Batok

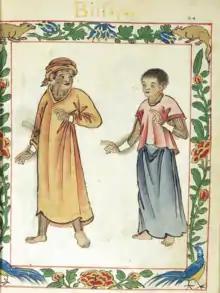
A Visayan "timawa" (warrior-nobility) couple in the "Boxer Codex" (c. 1590)

Tattoos were made by skilled artists using the distinctively Austronesian hafted tattooing technique. This involves using a small hammer to tap the tattooing needle (either a single needle or a brush-like bundle of needles) set perpendicular to a wooden handle in an L-shape (hence "hafted"). This handle makes the needle more stable and easier to position. The tapping moves the needle in and out of the skin rapidly (around 90 to 120 taps a minute). The needles were usually made from wood, horn, bone, ivory, metal, bamboo, or citrus thorns. The needles created wounds on the skin that were then rubbed with the ink made from soot or ashes mixed with water, oil, plant extracts (like sugarcane juice), or even pig bile.